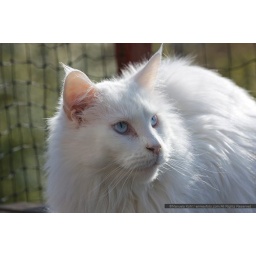
One of our ladies. She is watching a bird which is sitting above the cat mesh.